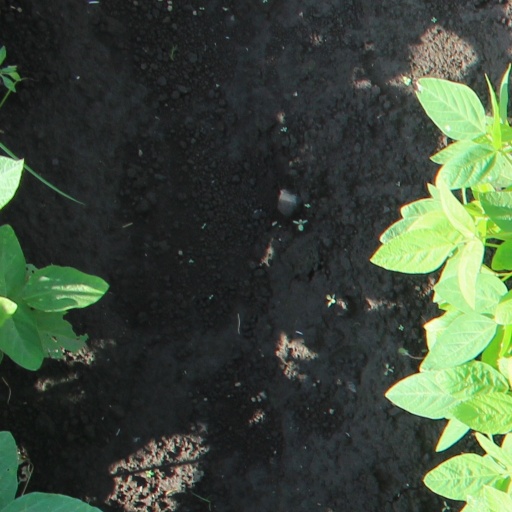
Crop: soybean